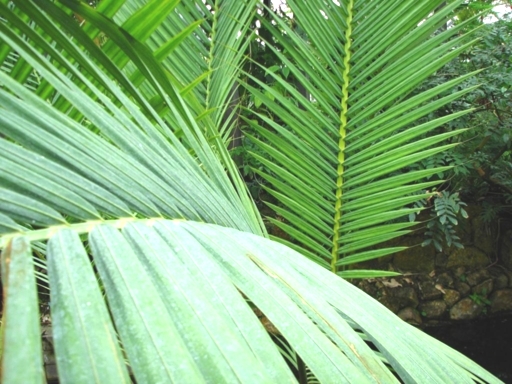
Material: foliage